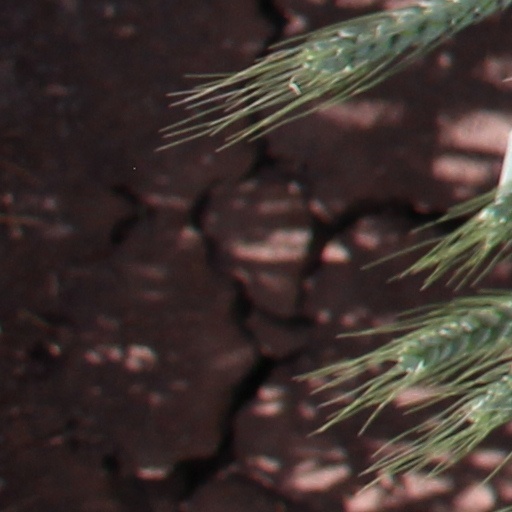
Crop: wheat